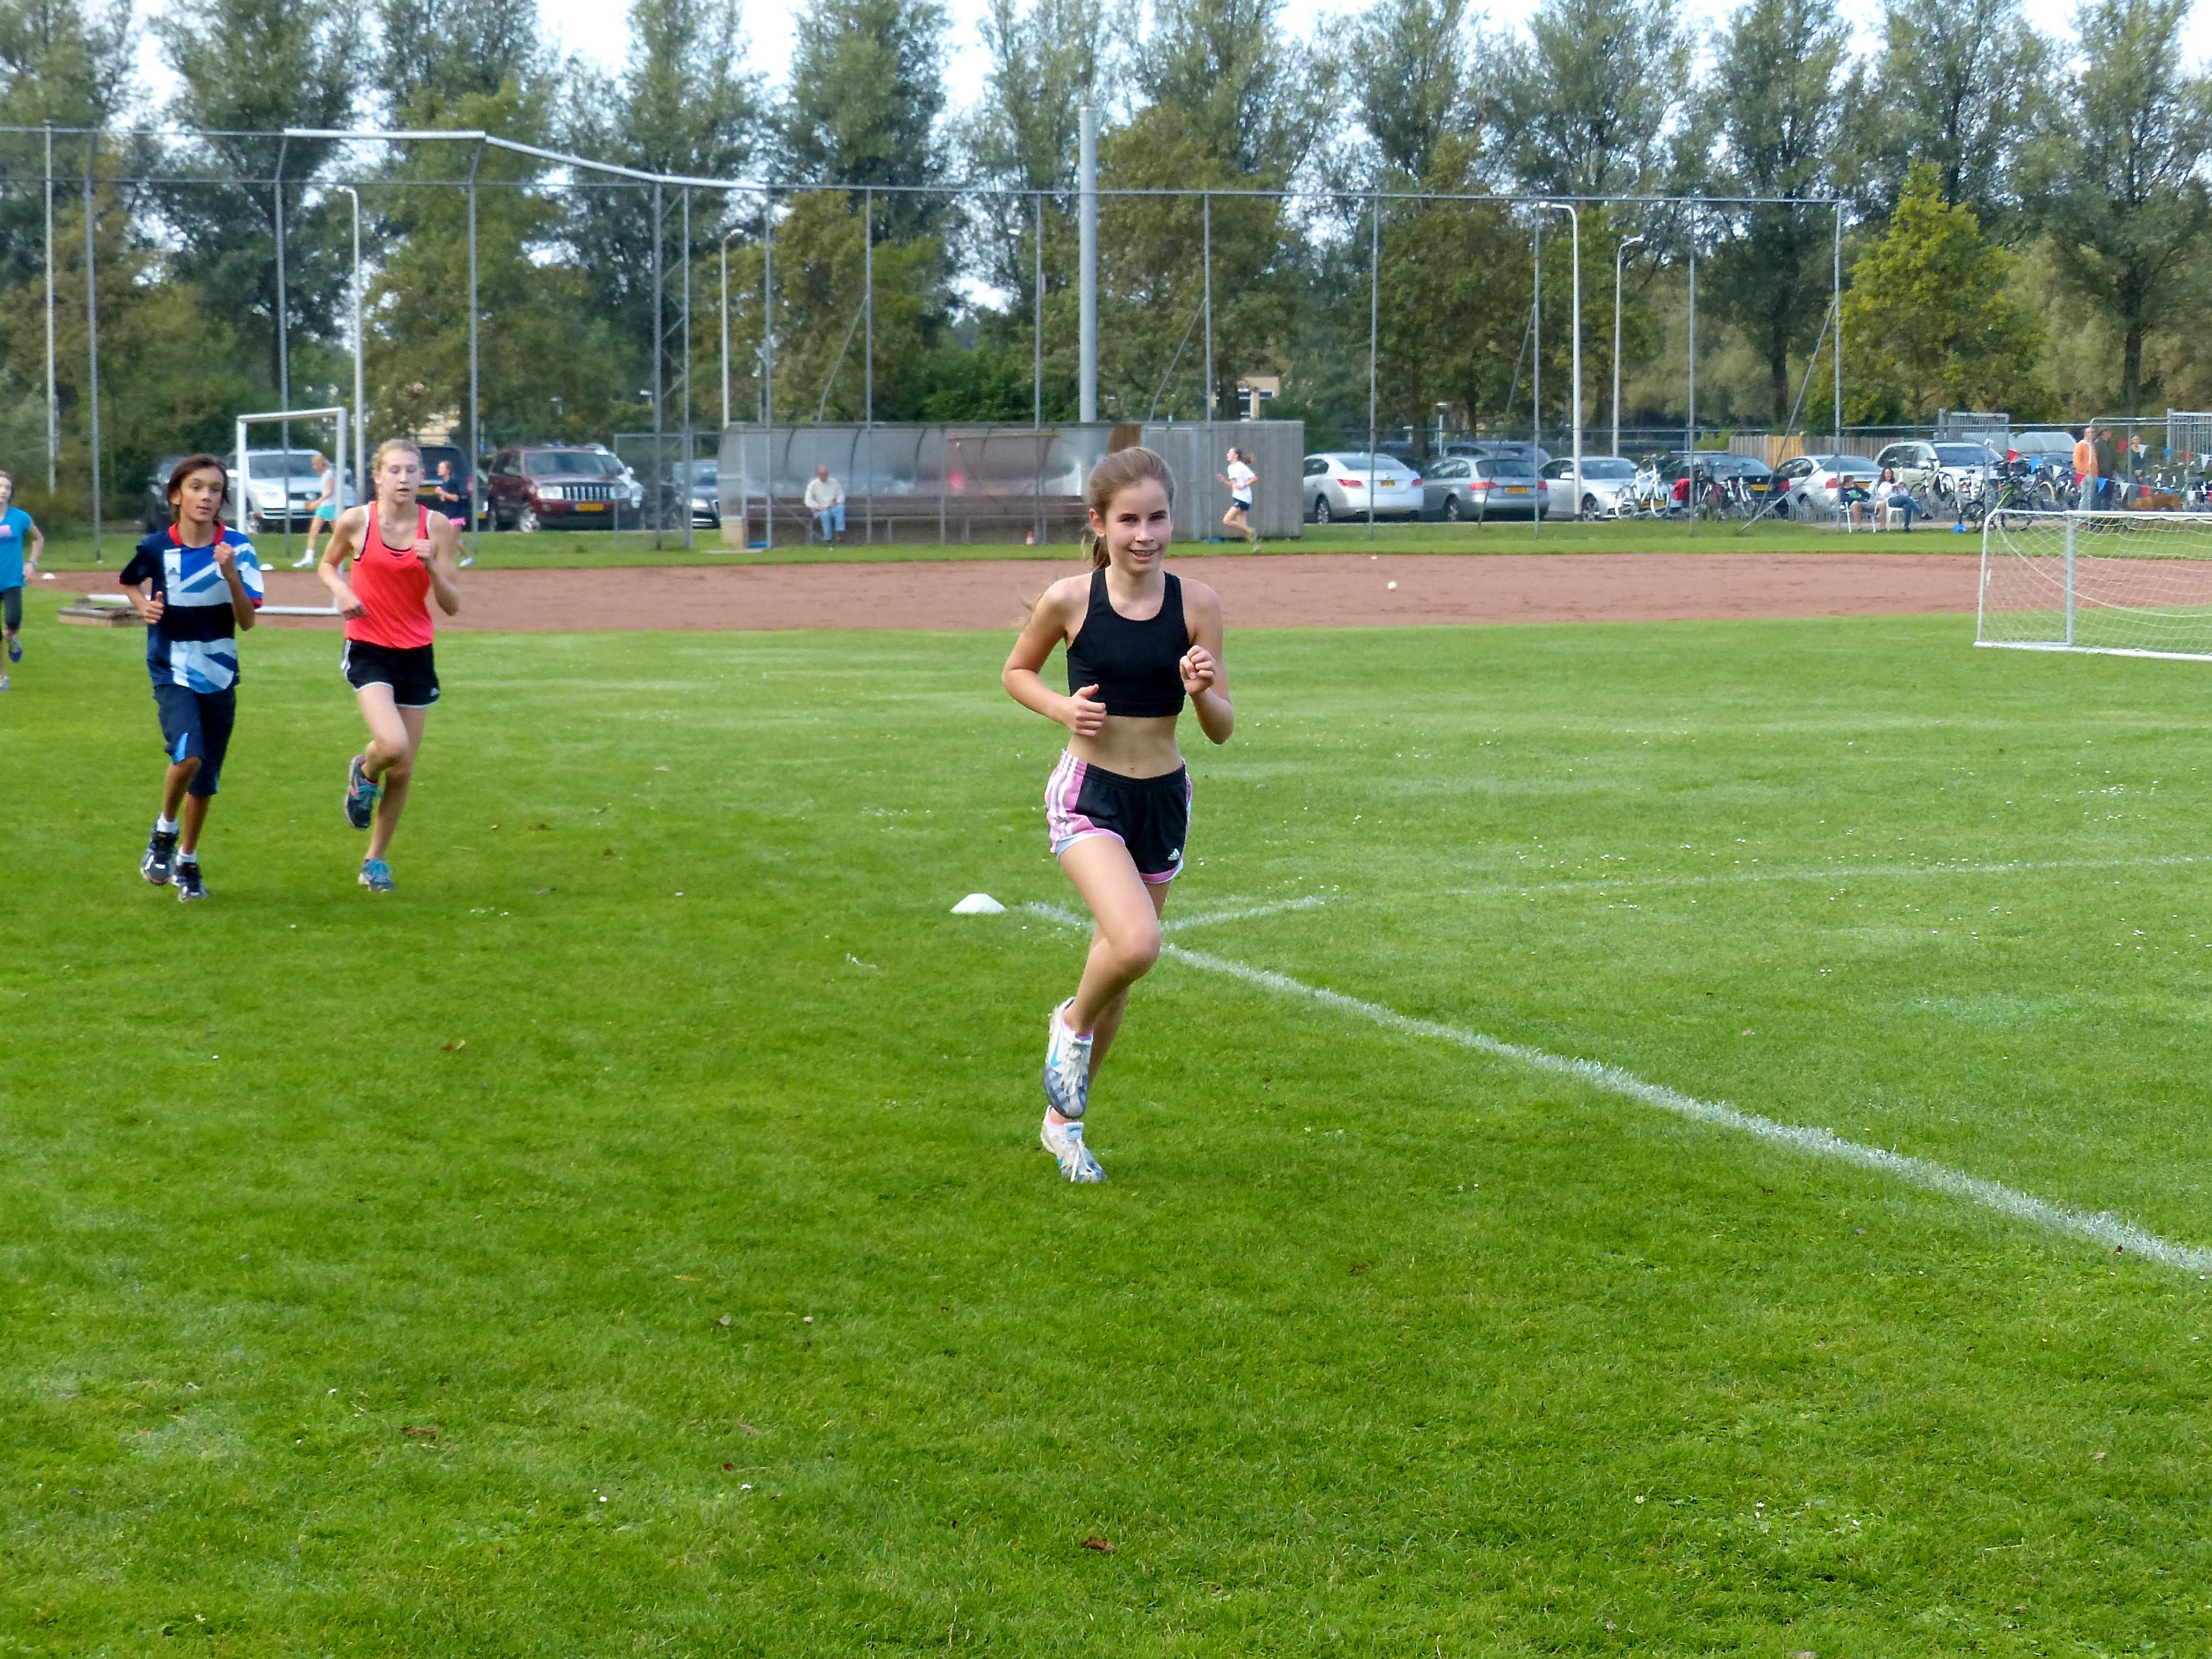
grass, run, country, soccer, runner, cross, ash, stadium, player, hague, 2013, american, sports, school, athletics, sprint, team sport, human action